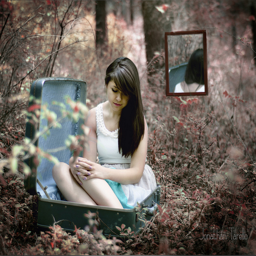
A girl sits in a suitcase in the woods.
A young woman meditates while sitting outdoors inside a suitcase.
A person sitting in a suitcase in the forest.
A woman is sitting in a suitcase in a field.
a person sitting in an open luggage bag wit h a mirror behind her